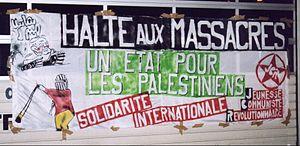
Les Jeunesses communistes révolutionnaires étaient l'organisation de jeunesse en solidarité politique avec la Ligue communiste révolutionnaire, parti politique français d'extrême gauche. Son fonctionnement était autonome par rapport à celle-ci, lui permettant entre autres une plus ample liberté d'action et de décisions tout en restant étroitement liée à la LCR. Créées en 1979, les JCR regroupaient pour l'essentiel des étudiants et des lycéens mais aussi des jeunes salariés et des jeunes chômeurs.